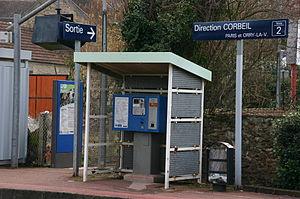
La gare de Boissise-le-Roi est une halte ferroviaire française de la ligne de Corbeil-Essonnes à Montereau, située dans la commune de Boissise-le-Roi, dans le département de Seine-et-Marne en région Île-de-France.